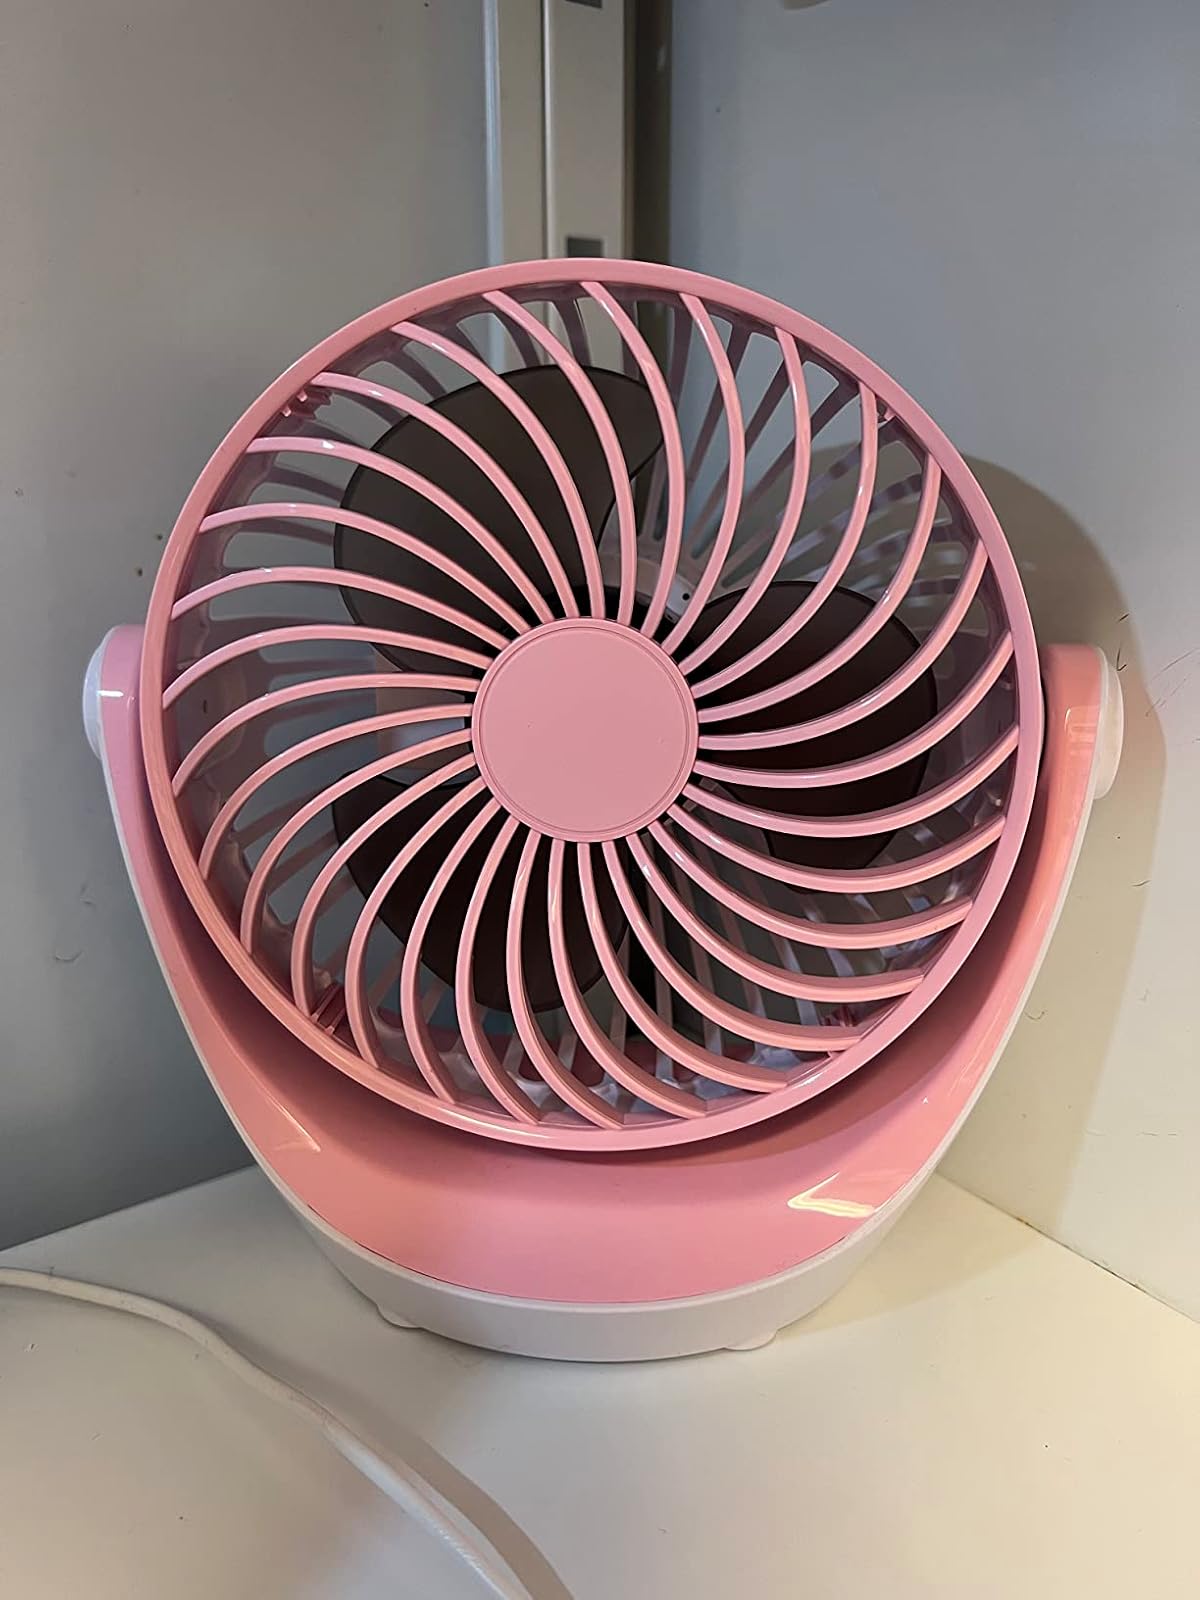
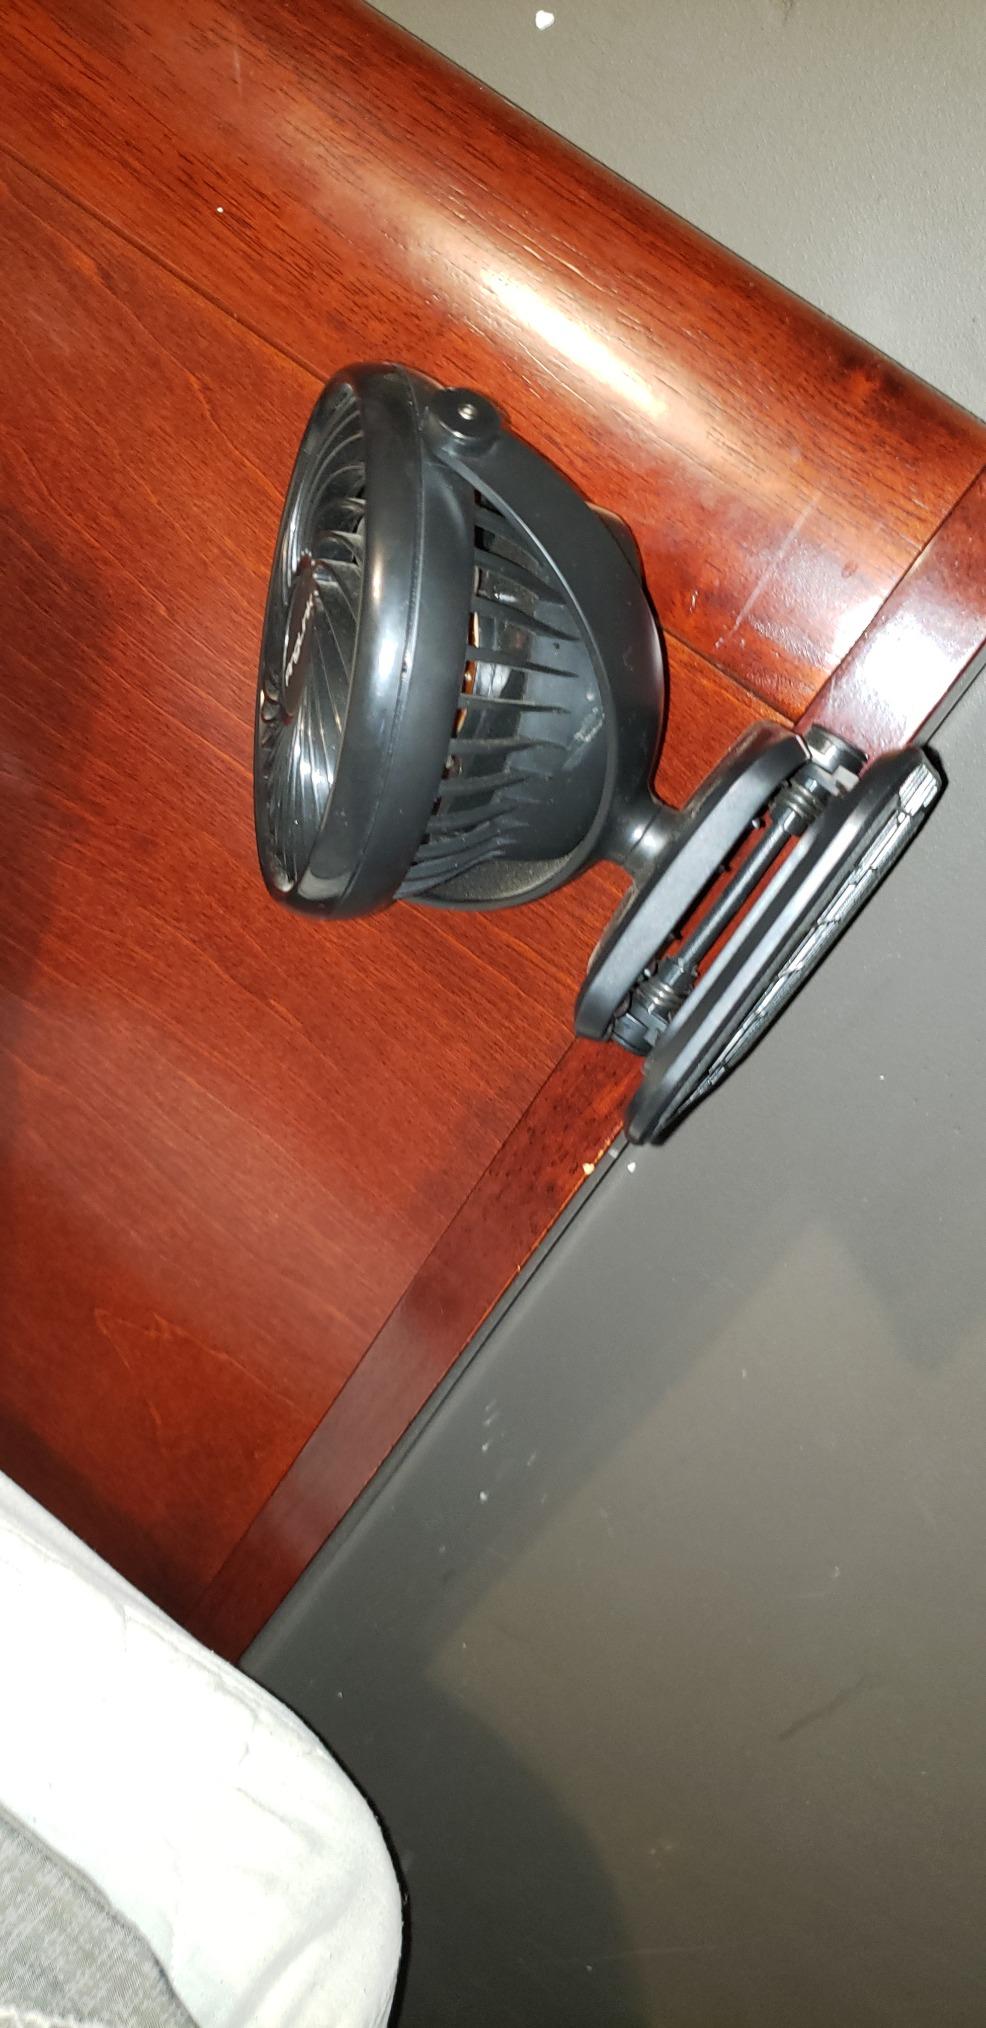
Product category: fan
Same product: no